Assam Down Town University

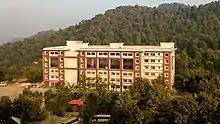
View of Faculty of Sciences, Assam Down Town University.

The university offers, multiple bachelor and master program, from engineering to hospitality to allied health sciences to Pharmacy.